Autograph (manuscript)

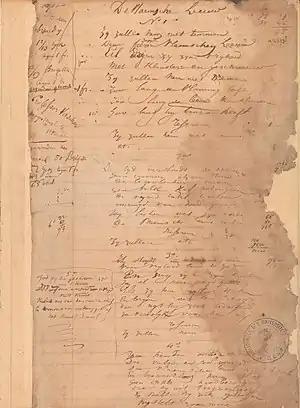
Hippoliet Van Peene's autograph of the lyrics of "De Vlaamse Leeuw" (22 July 1845).

In "Webster's Third New International Dictionary", the definitions are: